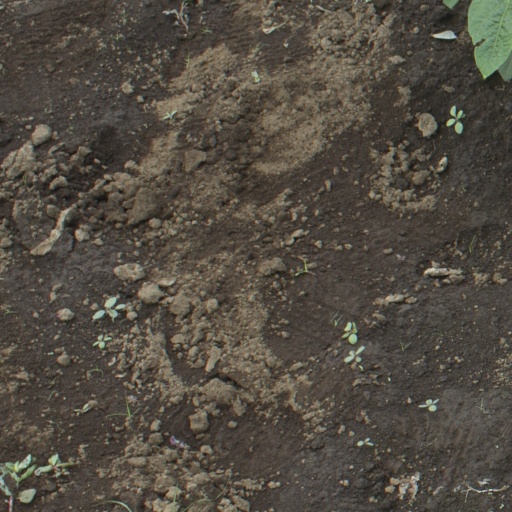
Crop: soybean